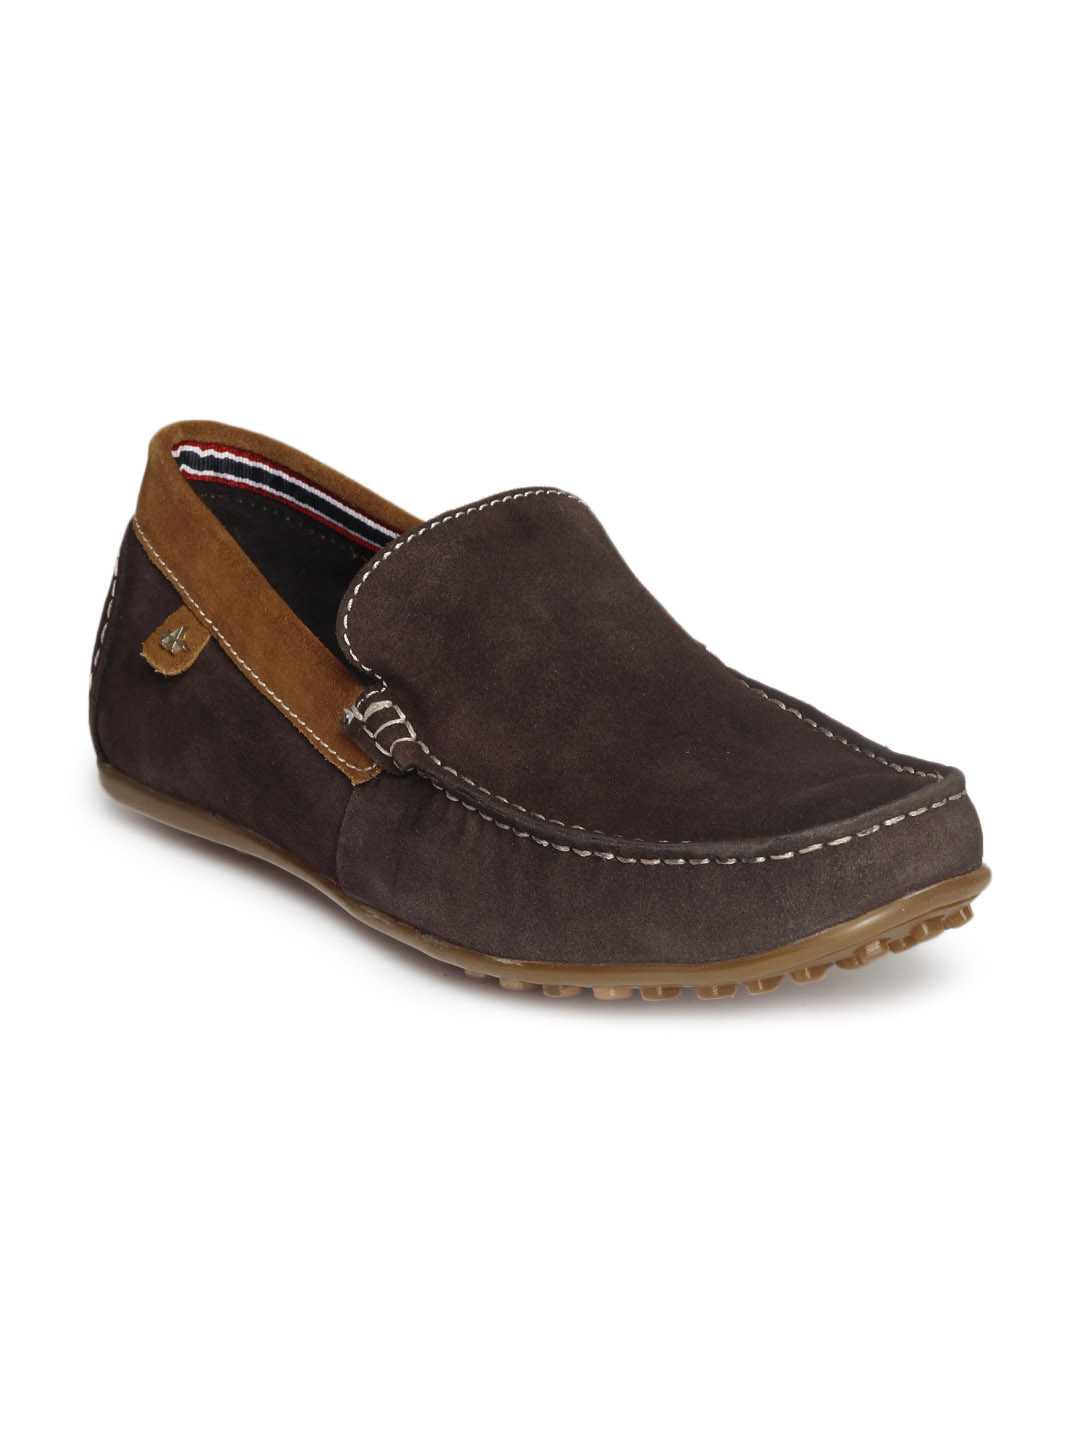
Arrow Men Brown Casual Shoes
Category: Footwear / Shoes / Casual Shoes
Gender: Men
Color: Brown
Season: Summer 2012
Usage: Casual